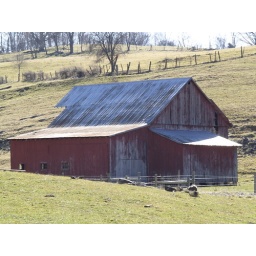
Old red barn in pasture beside VA-01-S on way to Damascus, Virginia